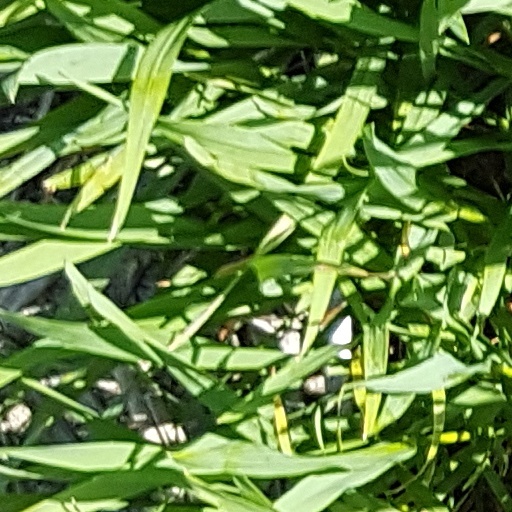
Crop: wheat